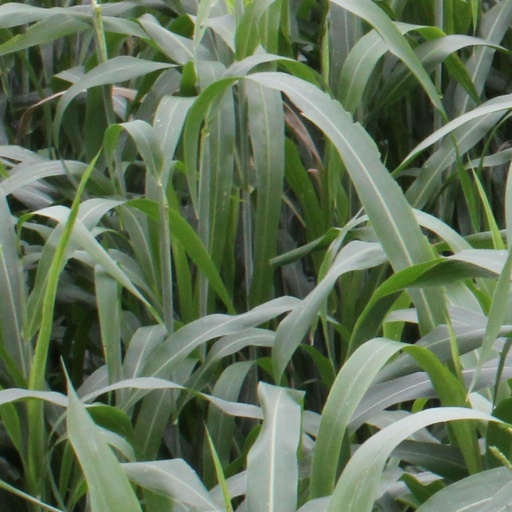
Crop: sorghum